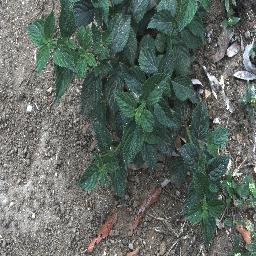
Label: lantana